Venkaiah Naidu

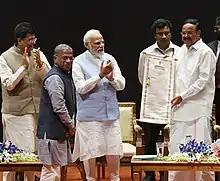
Naidu at his farewell ceremony as vice president at New Delhi in August 2022 with Prime Minister Narendra Modi and other politicians.

Both as a student leader and political figure, Naidu gained prominence as an orator who championed the cause of the farmers and the development of backward areas. His oratory skills and political activism propelled his political career, and he was elected as an MLA to the Andhra Pradesh Legislative Assembly twice from Udaygiri constituency in Nellore district in 1978 and 1983. He rose to become one of the most popular leaders of the BJP in Andhra Pradesh.